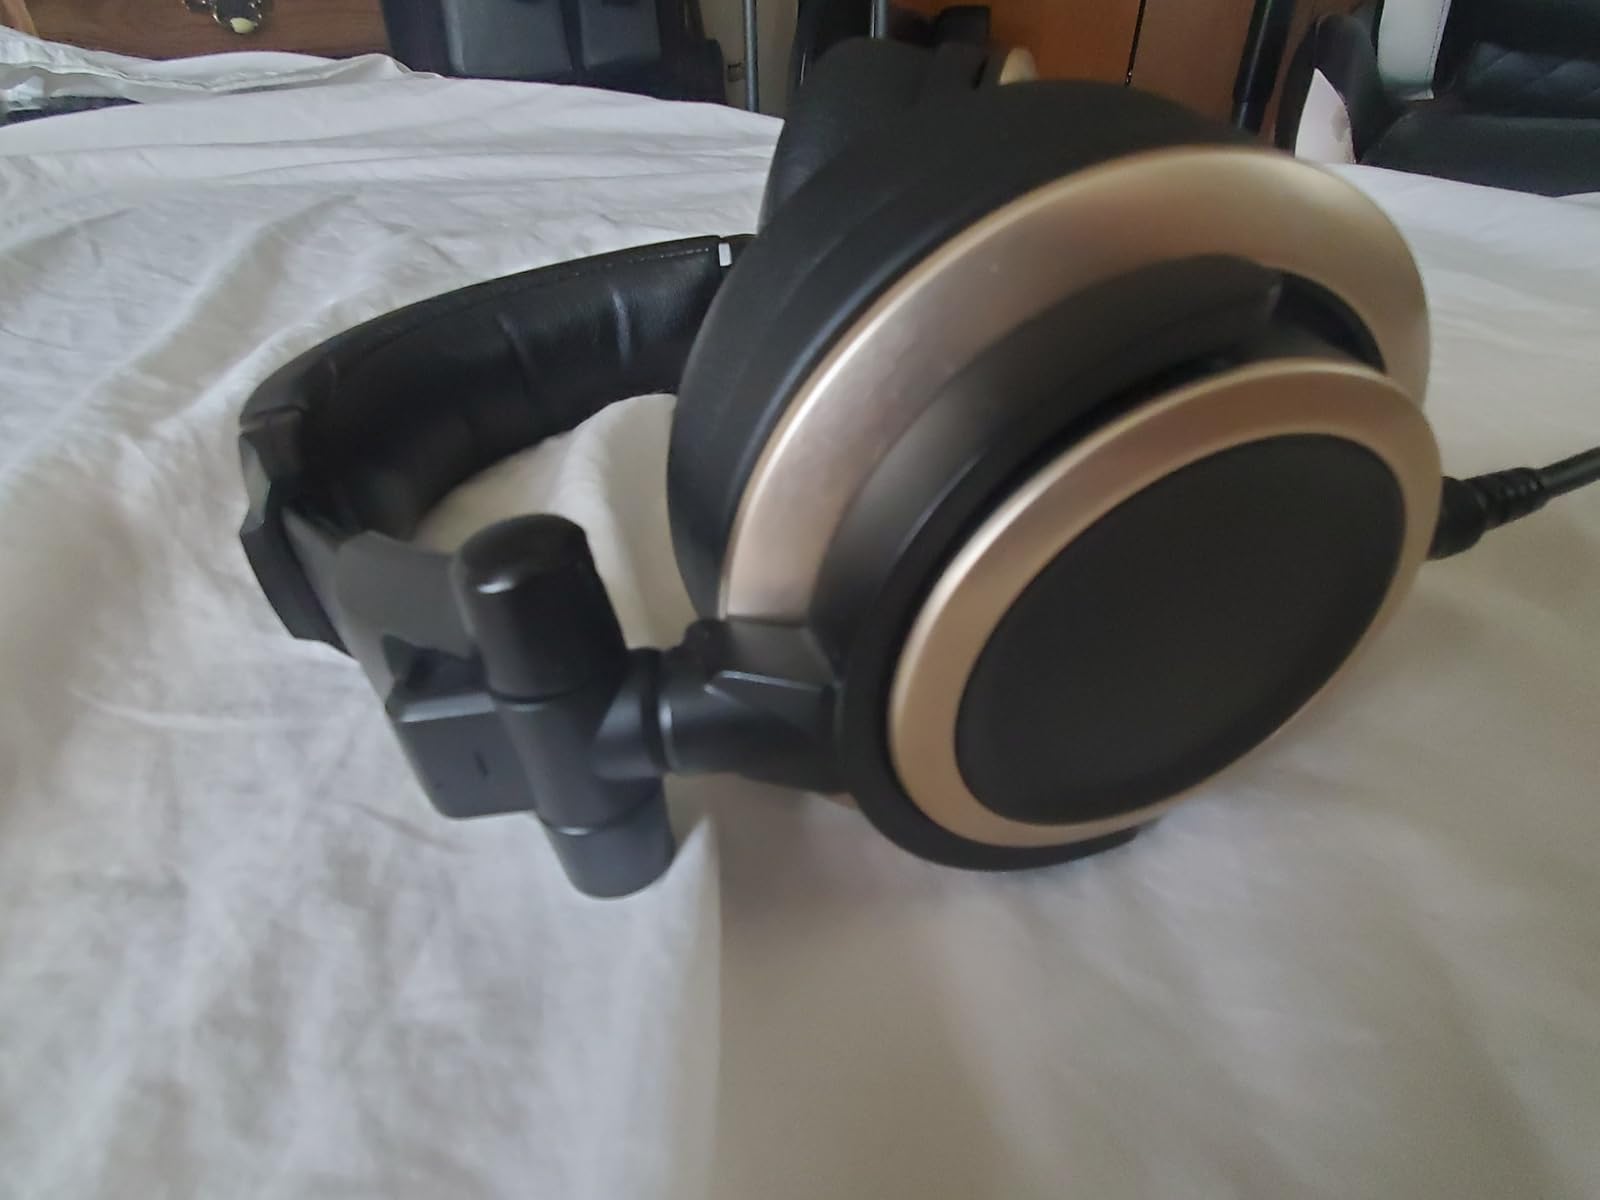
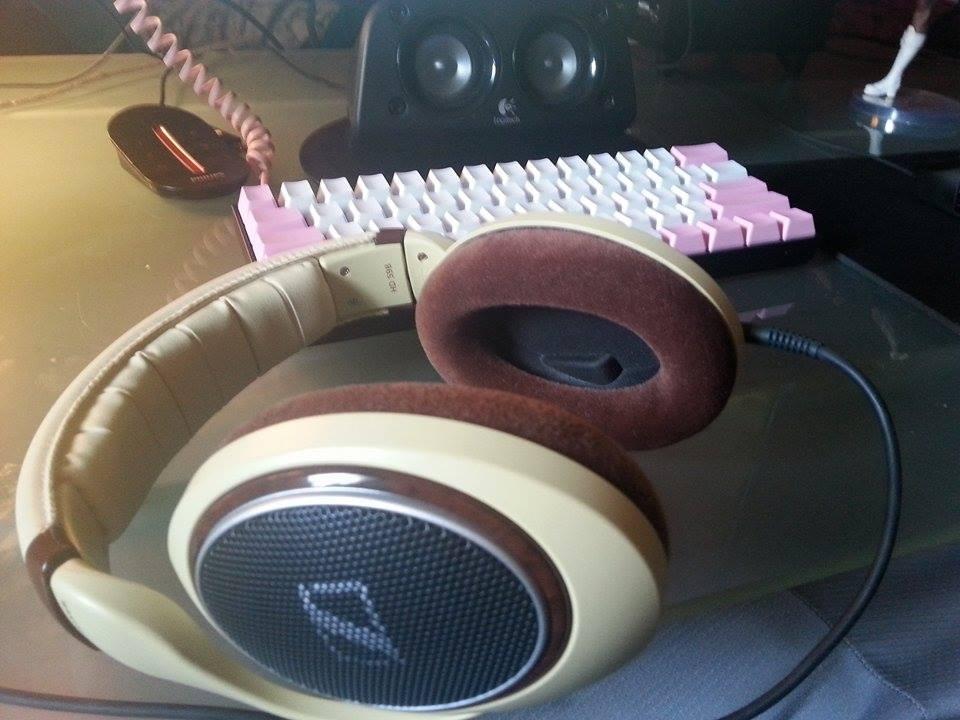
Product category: headphones
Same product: no